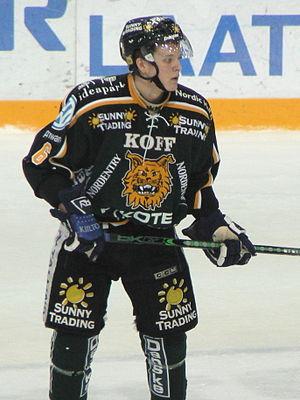
Joonas Lehtivuori est un joueur professionnel finlandais de hockey sur glace.